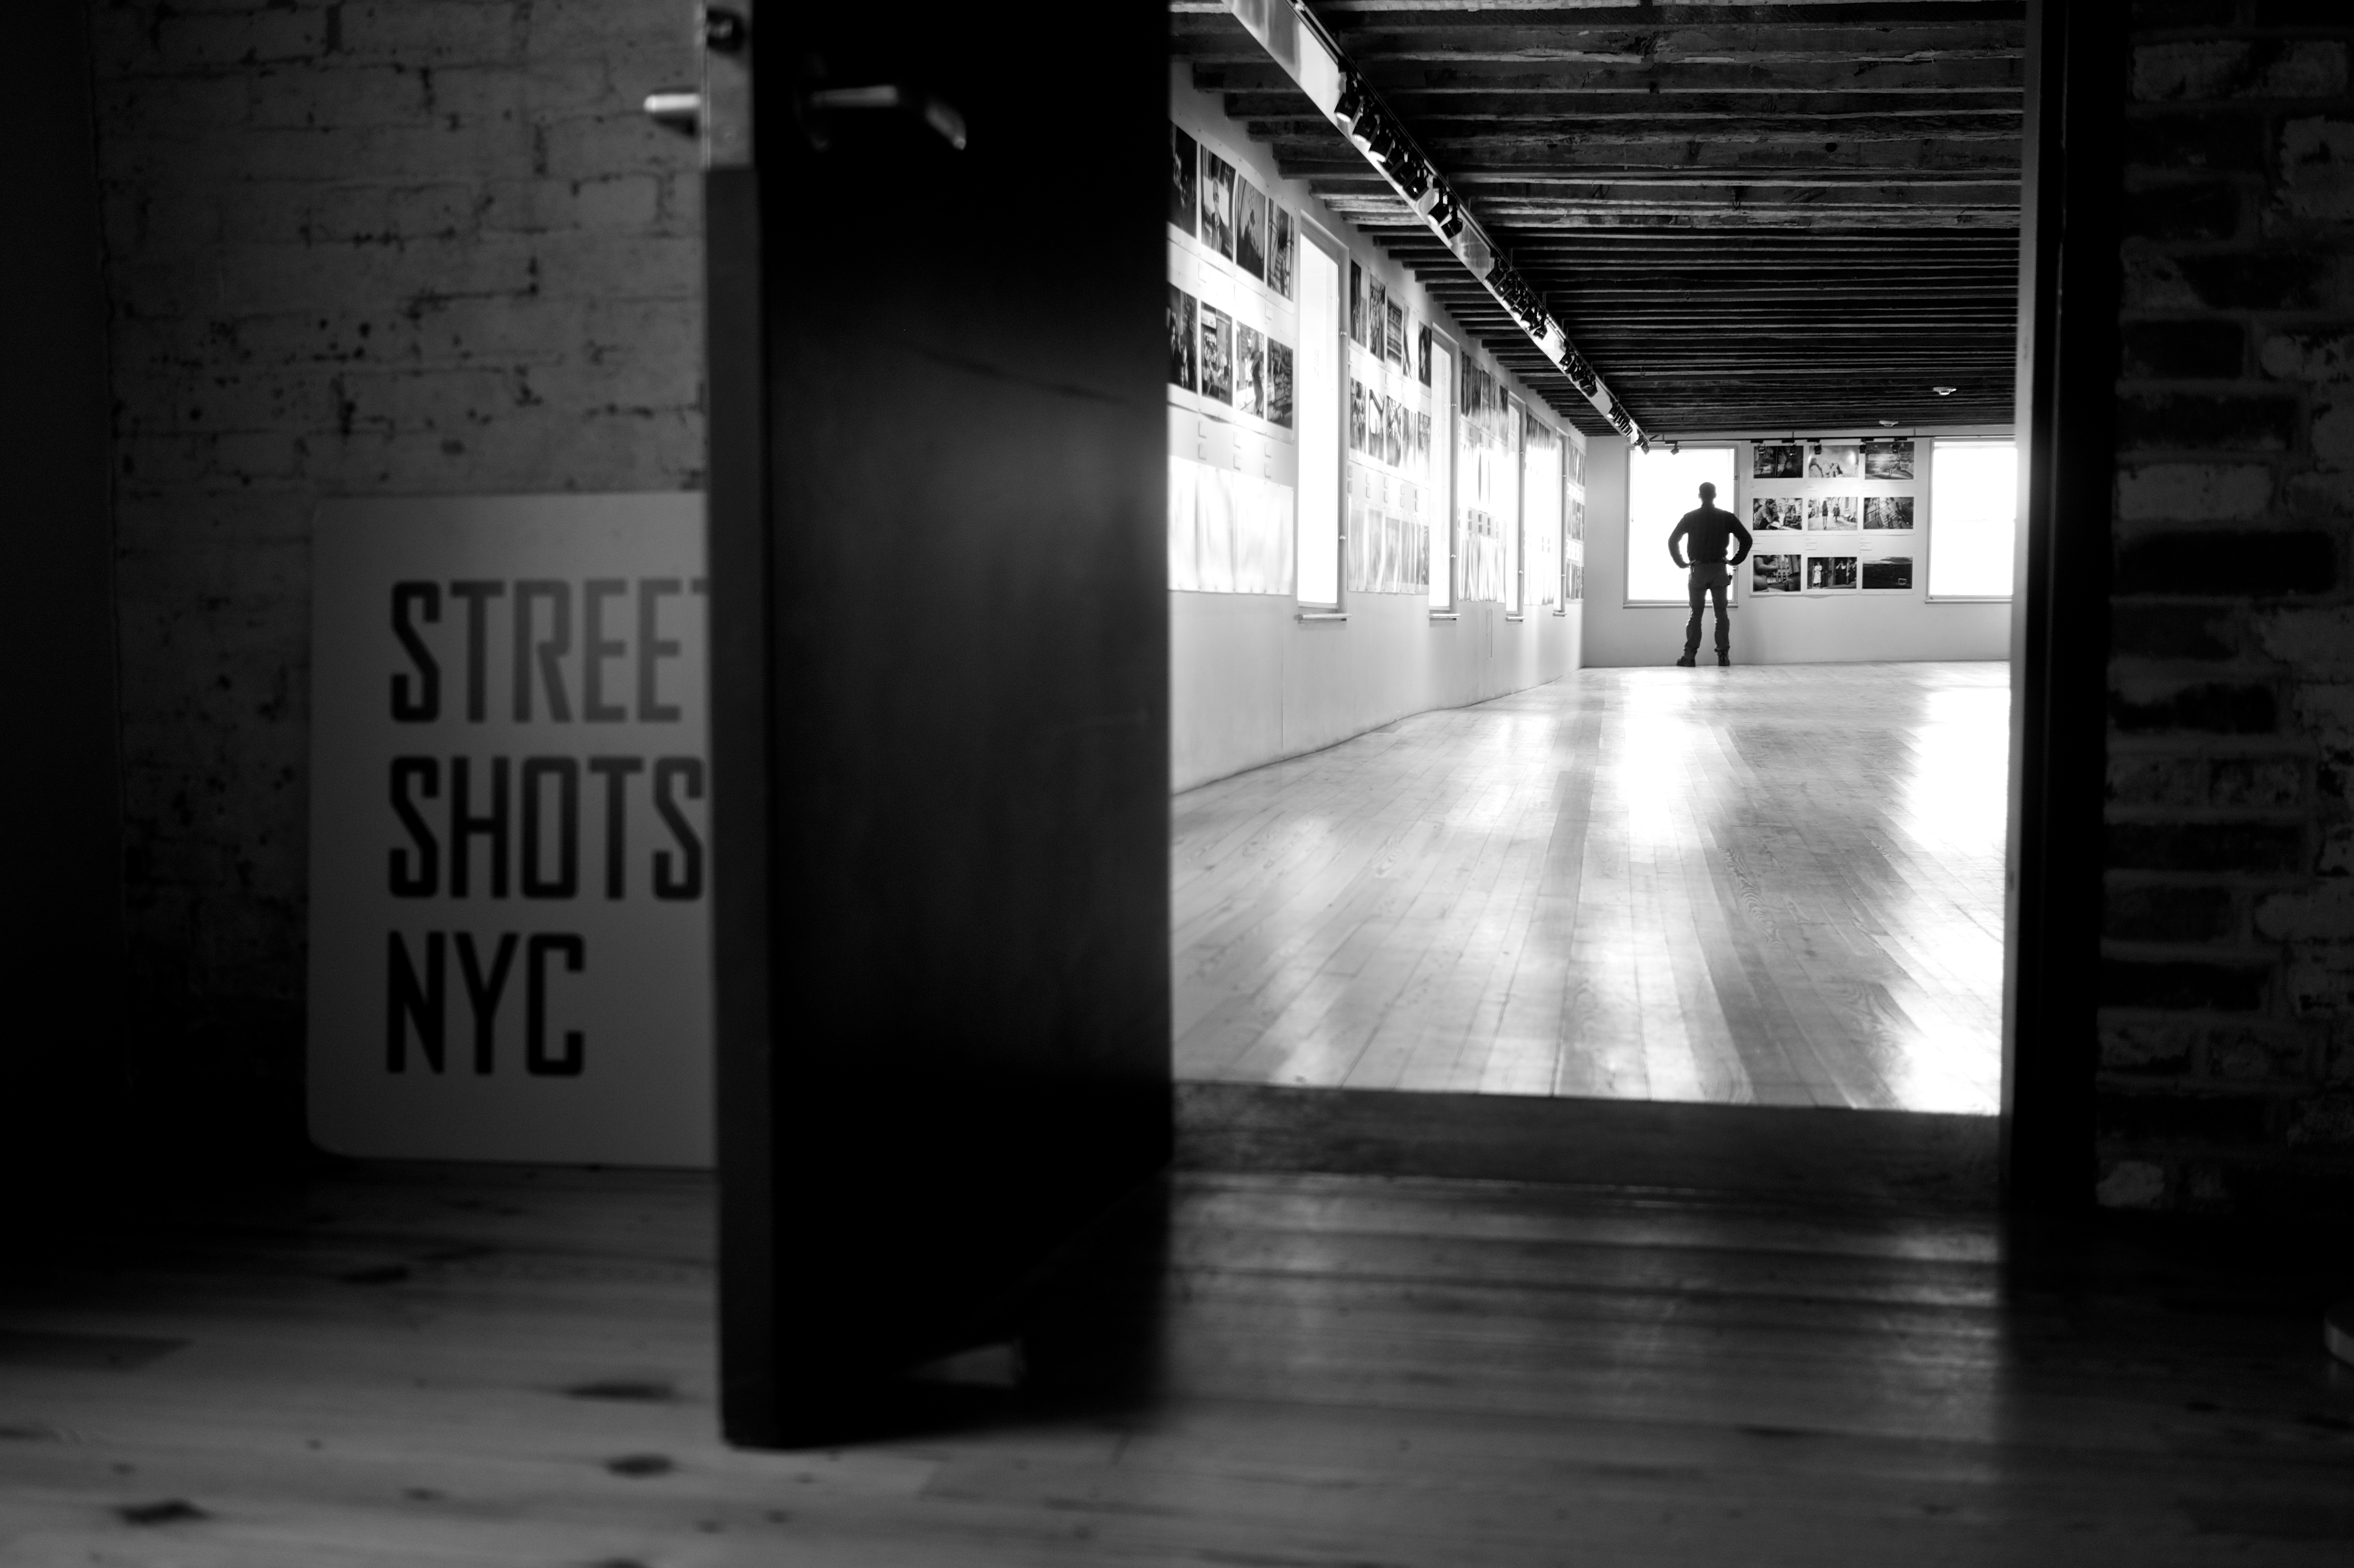
light, black and white, white, street, night, photography, ebook, color, training, darkness, black, monochrome, streetphotography, flickr, thomas, video, infrastructure, olympus, photograph, snapshot, omd, image, fuji, shape, leica, monochrom, leuthard, hcb, thomasleuthard, monochrome photography, film noir